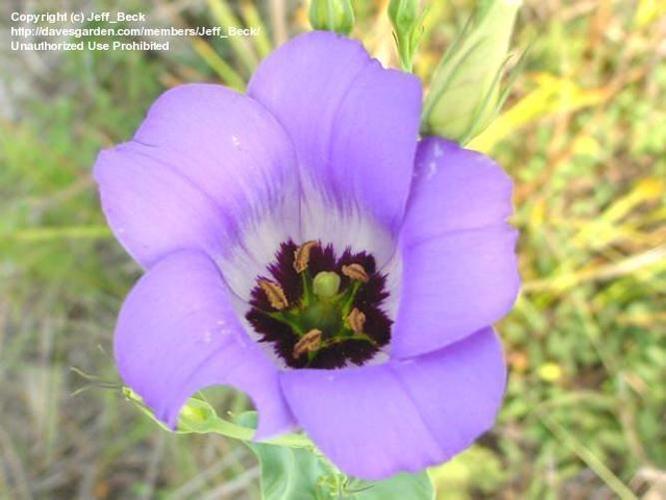
Label: bolero deep blue